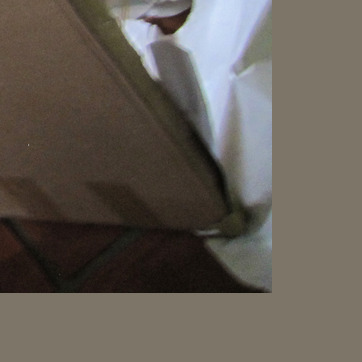
Material: paper